New England Ragtime Ensemble

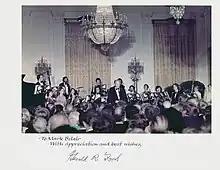
President Ford and the New England Conservatory Ragtime Ensemble

"The Red Back Book" earned a Grammy Award for Best Chamber Music Performance of 1973. It spent 54 weeks on "Billboard"'s Top 100 Albums List; 84 weeks on the Top Classical Albums List, including 6 separate appearances at #1; and 12 weeks on the Top Jazz Album List. It was the magazine's Top Classical Album of 1974.